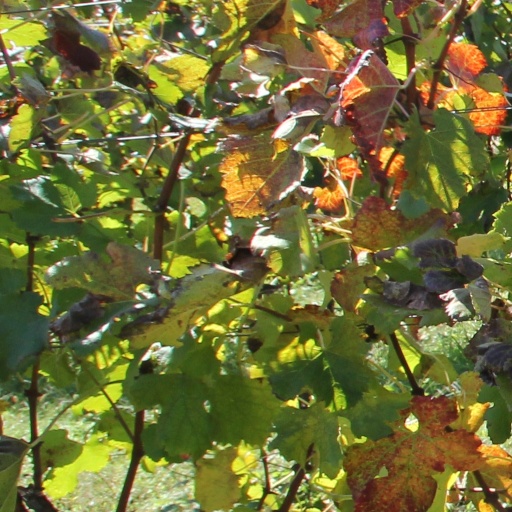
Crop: grape